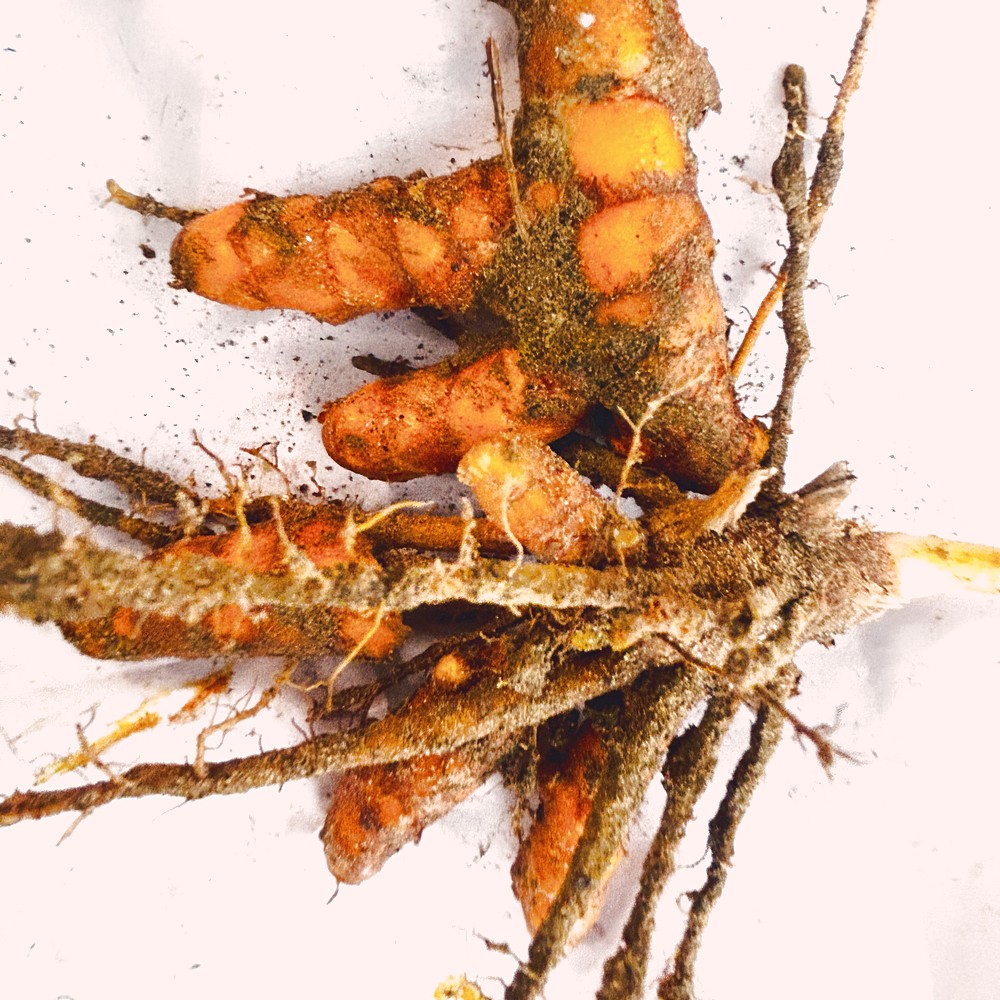
Label: Rhizome Healthy Root